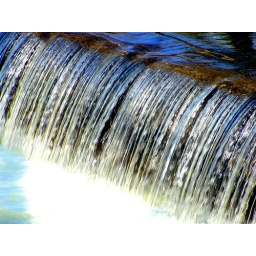
This is a water fall in the river running threw my local park.